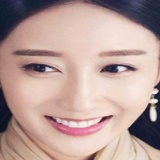
diễn viên Vương Tử Văn